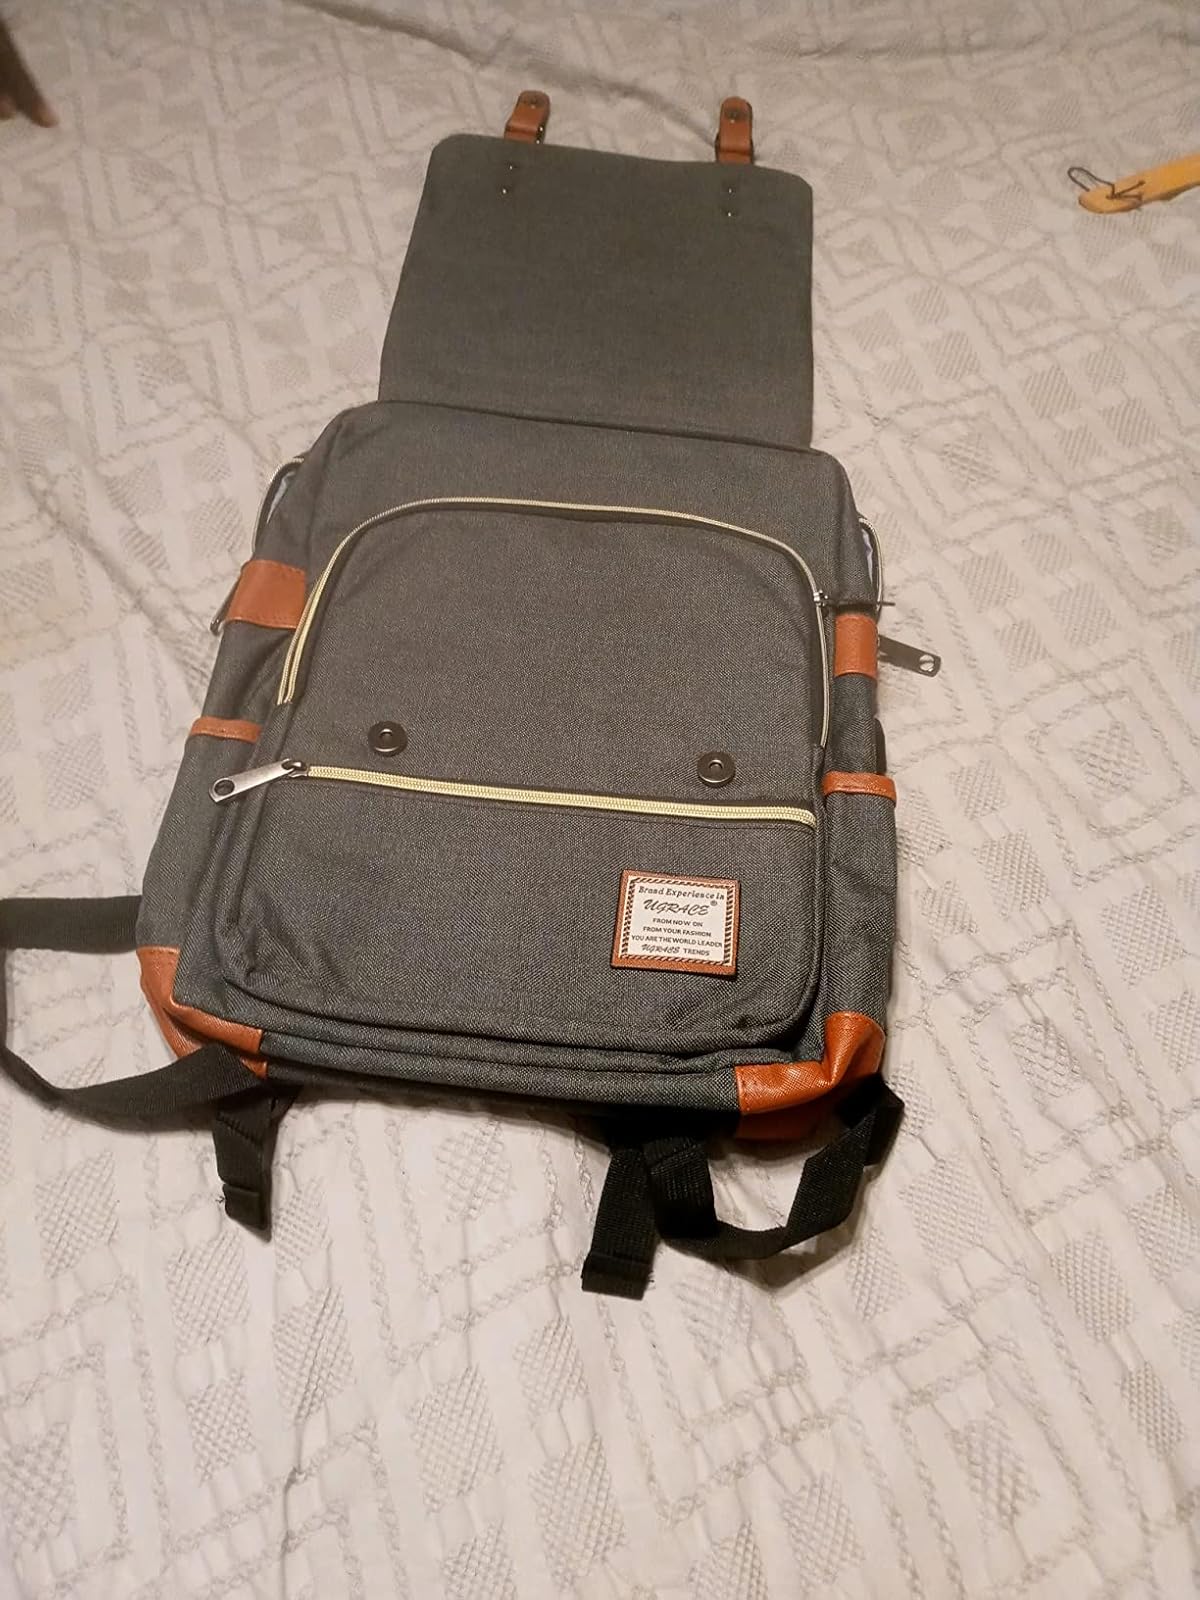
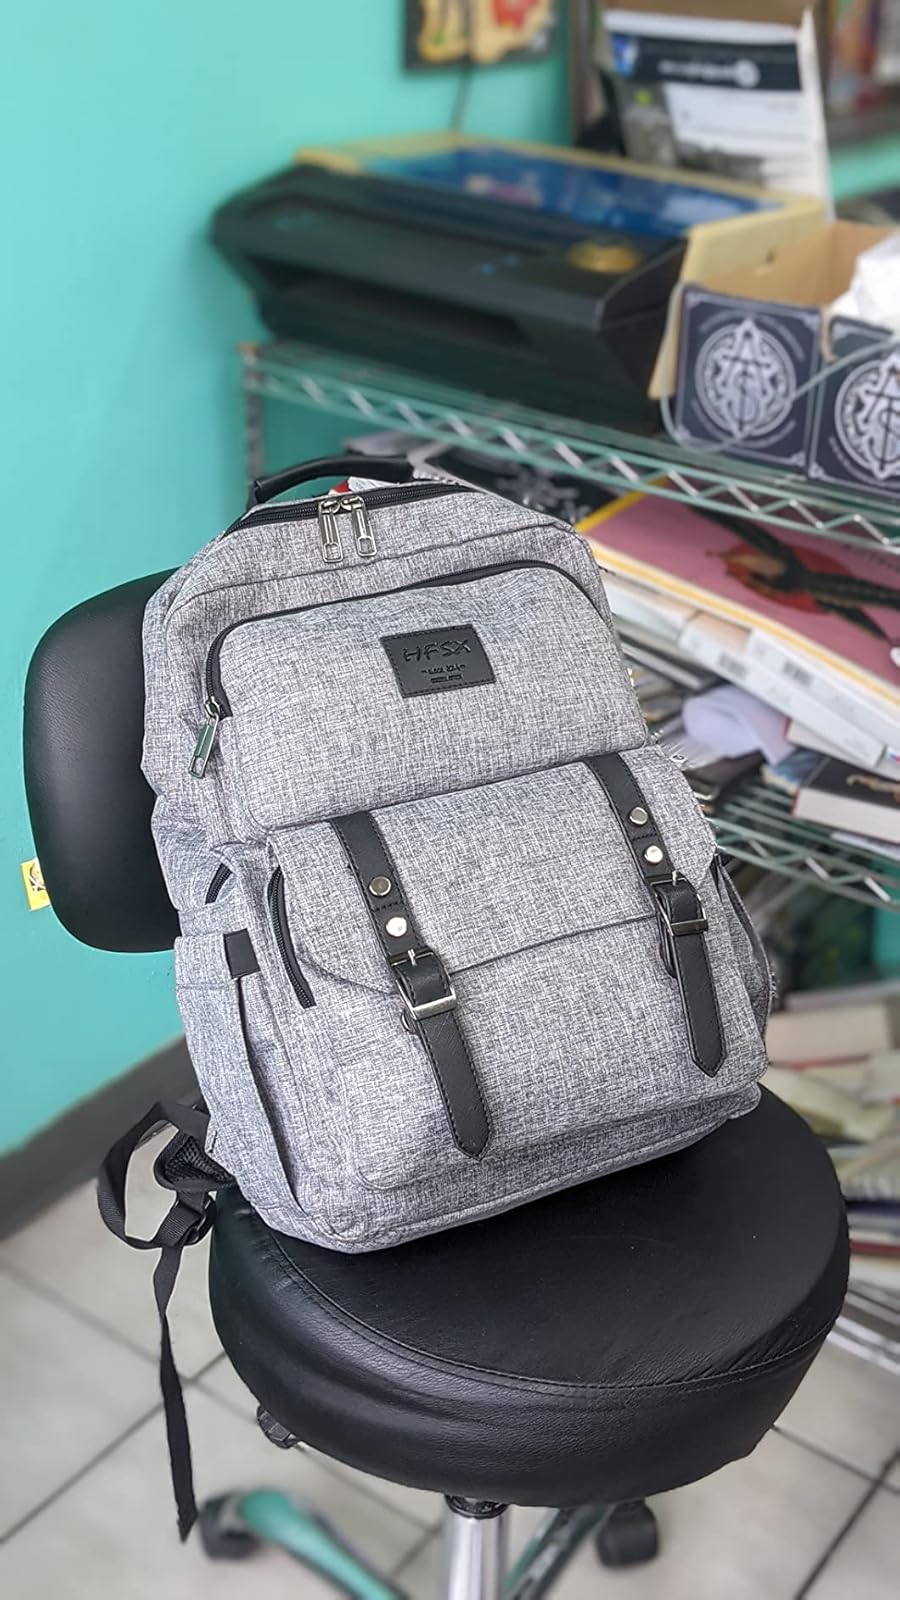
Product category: bag
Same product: no